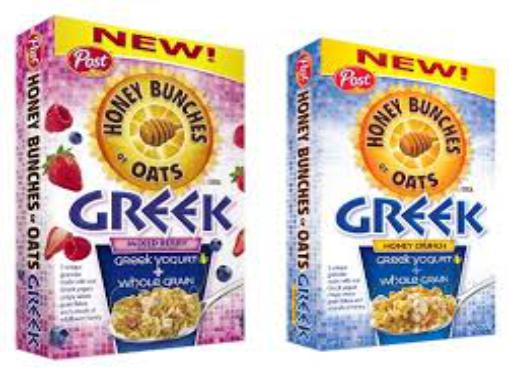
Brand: Honey Bunches of Oats
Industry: Food